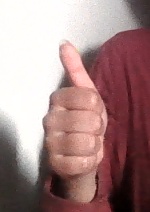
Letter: aleff